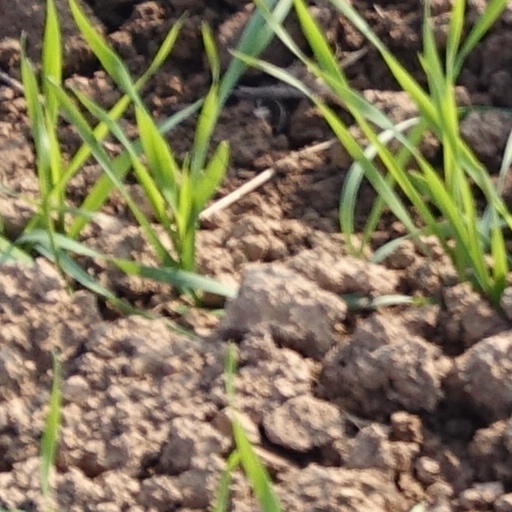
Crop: wheat